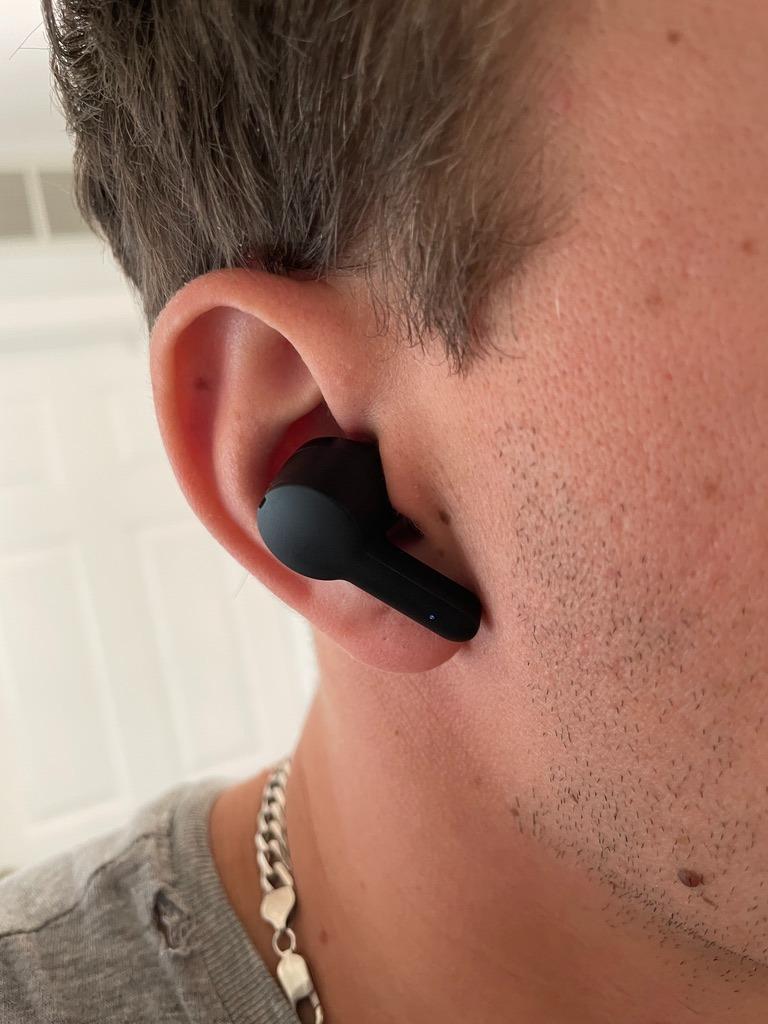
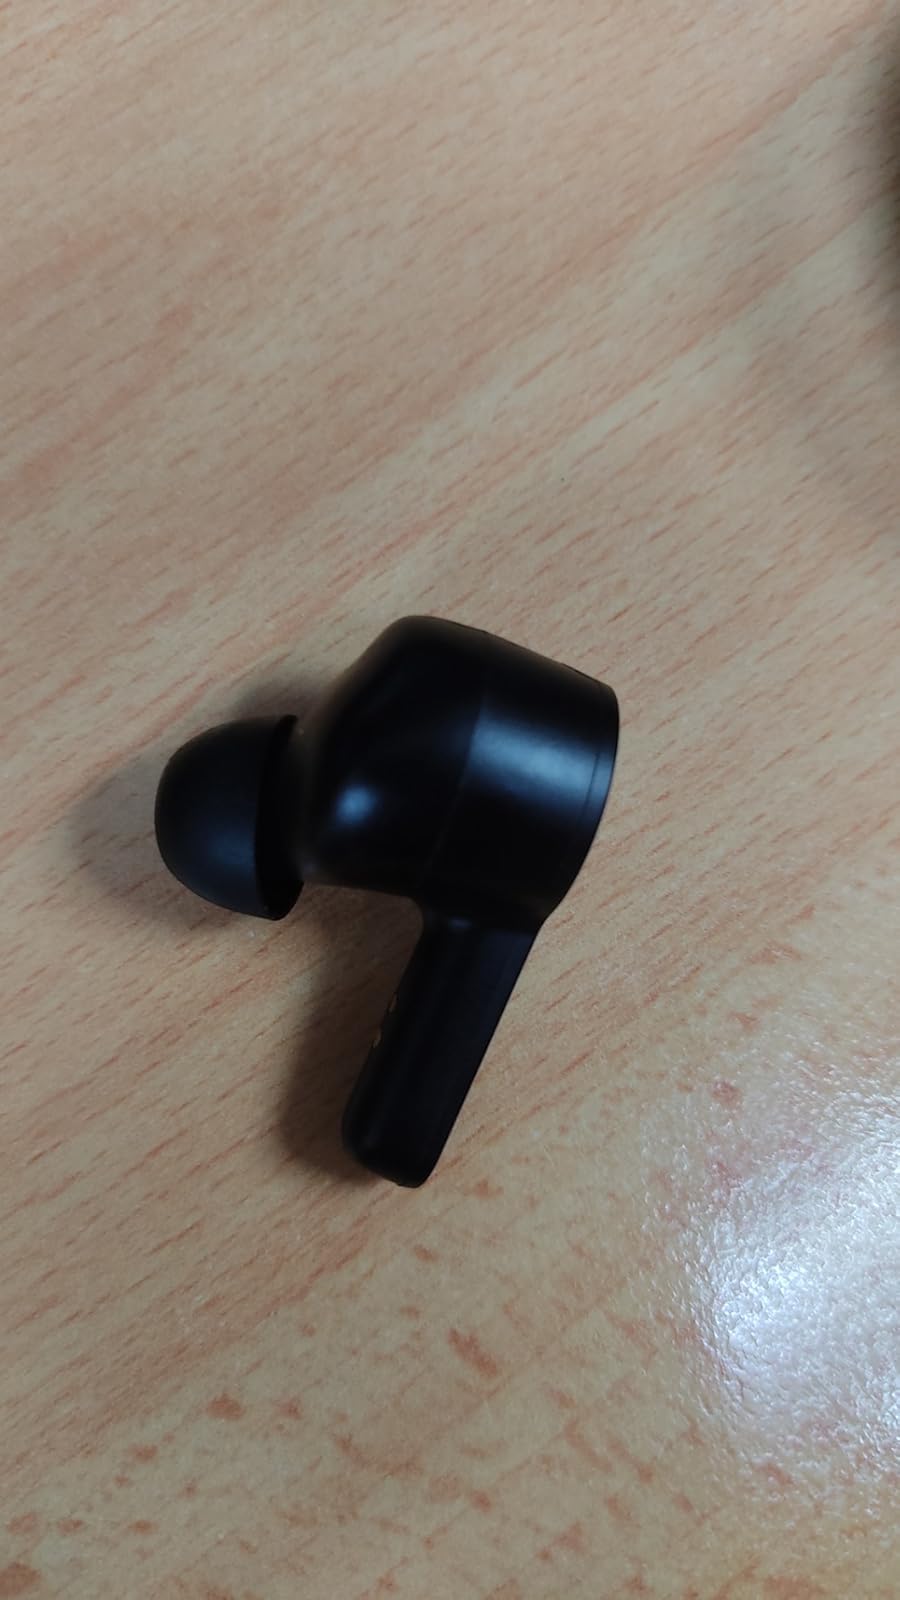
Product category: earbuds
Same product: yes